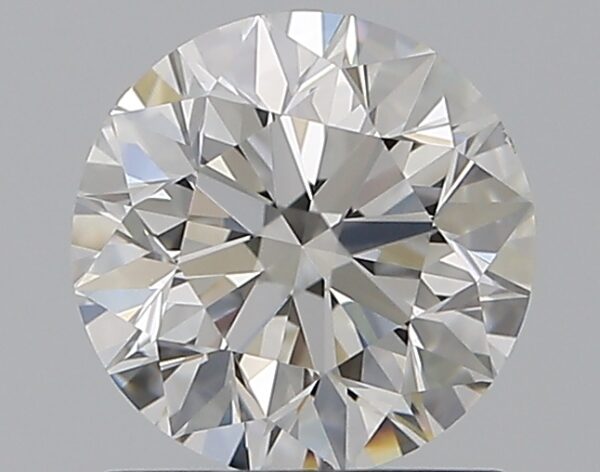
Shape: round
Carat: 1
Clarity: VS1
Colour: G
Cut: EX
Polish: EX
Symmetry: EX
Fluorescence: N
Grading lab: GIA
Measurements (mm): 6.29 x 6.34 x 4.01